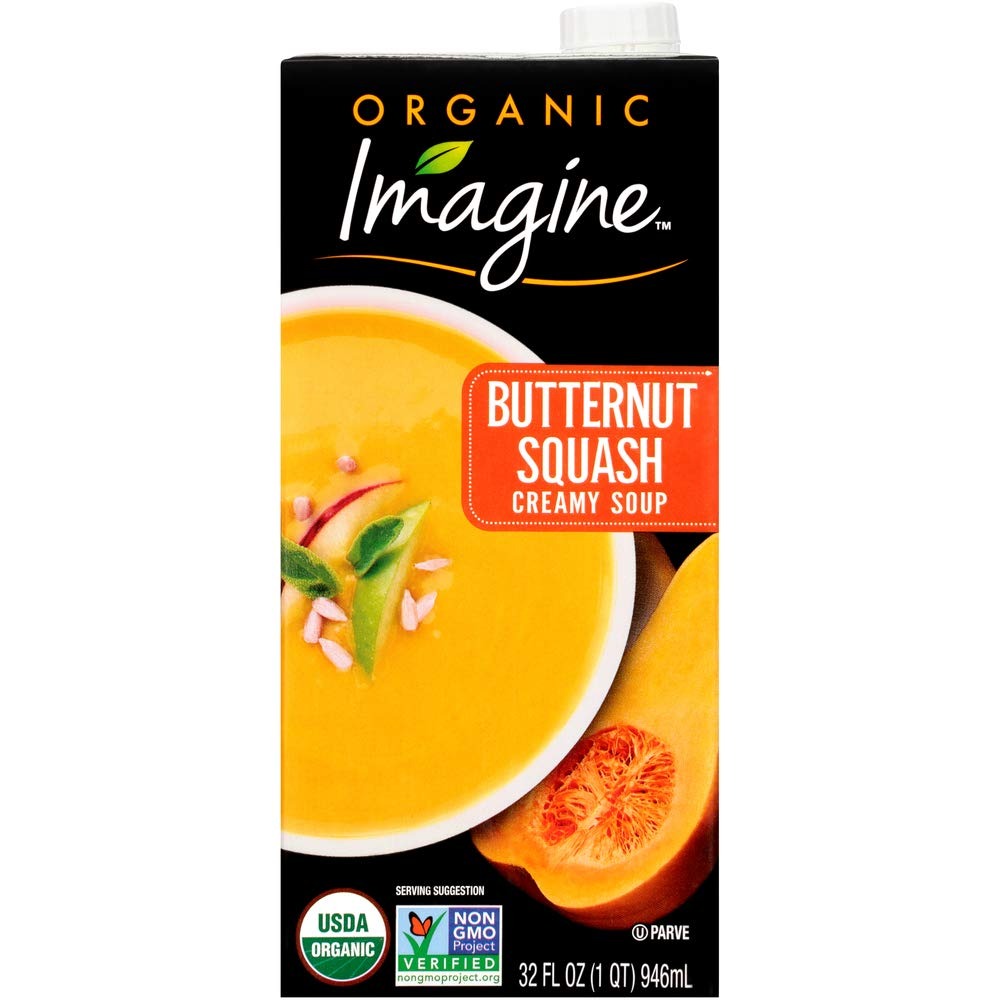
Item Name: Imagine Organic Soup, Creamy Butternut Squash, 32 Ounce
Bullet Point 1: American Masters of Taste Gold Superior Taste, Certified Organic
Bullet Point 2: Non-GMO Ingredients, Non-Dairy
Bullet Point 3: Gluten Free, No Added MSG
Value: 32.0
Unit: Fl Oz

Price: 4.74